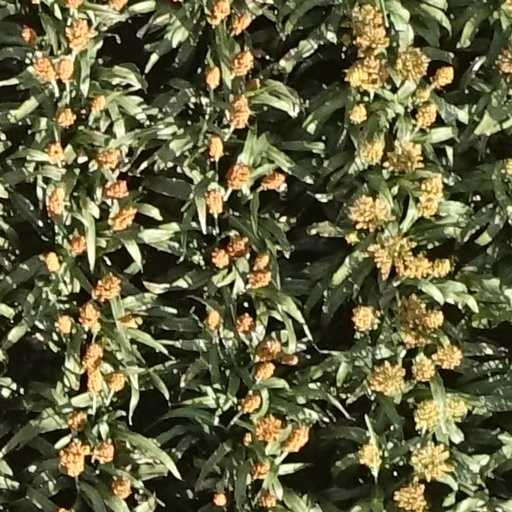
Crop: sorghum